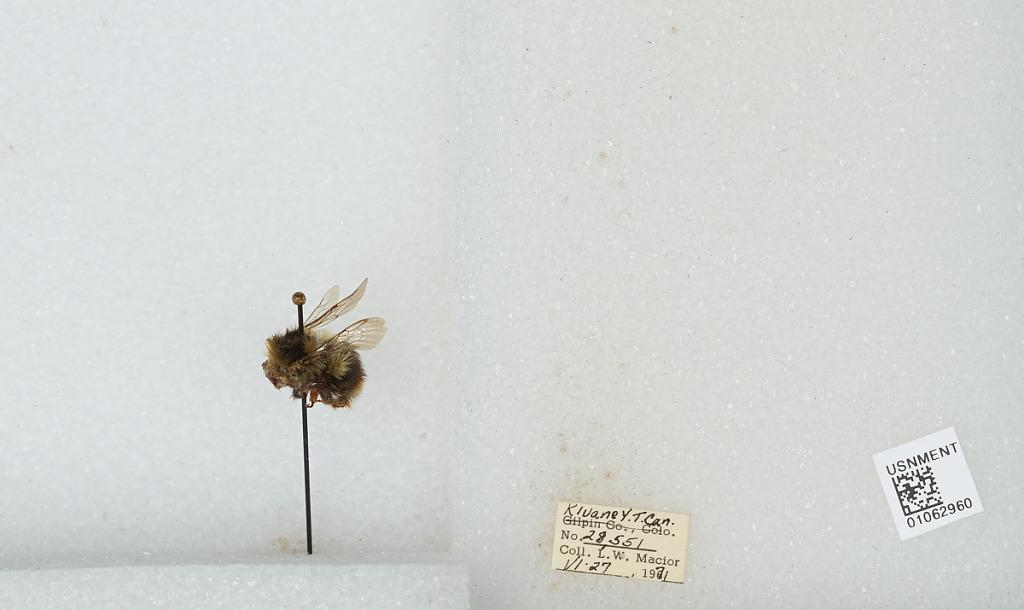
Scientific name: Bombus bifarius nearcticus
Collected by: L. Macior
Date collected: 1971-6-27
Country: Canada
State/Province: Yukon Territory
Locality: Kluane
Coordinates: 60.75, -139.5